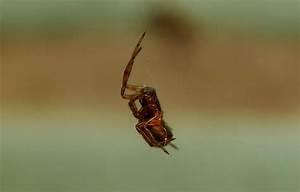
spider